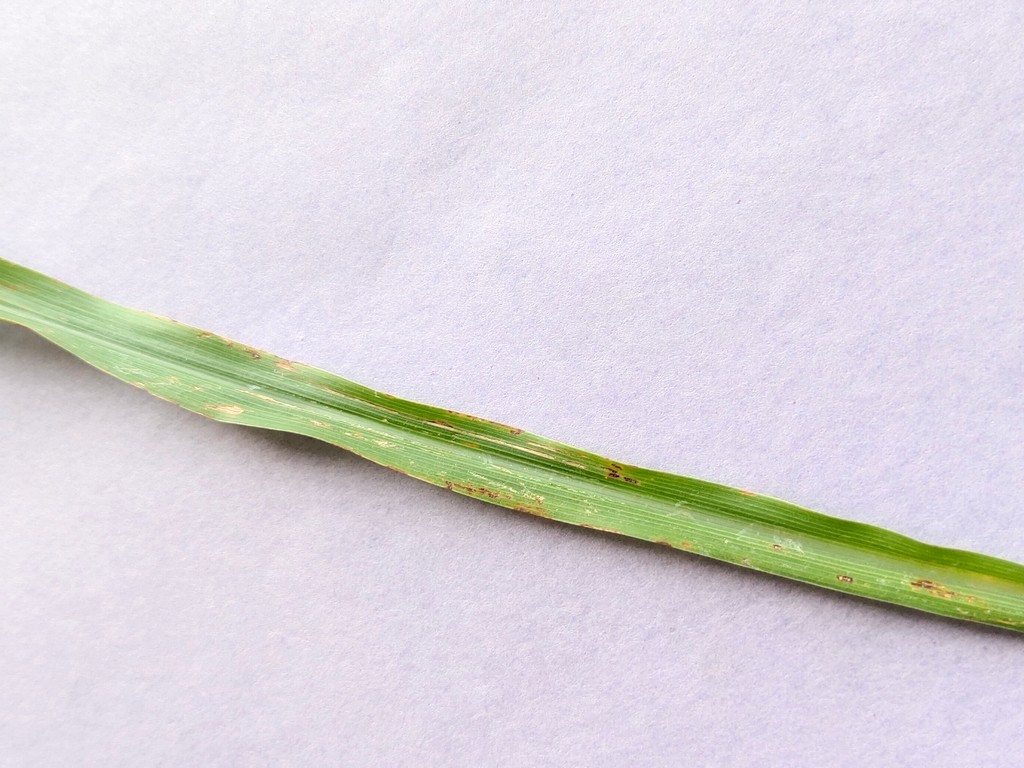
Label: Unhealthy